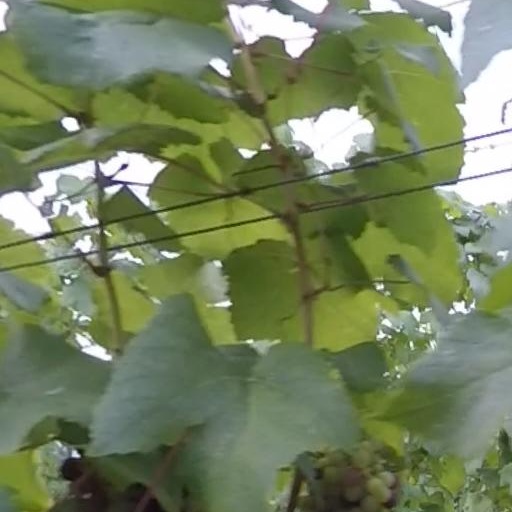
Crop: grape